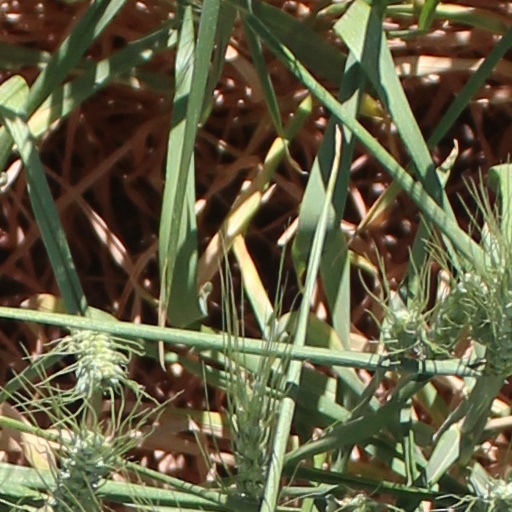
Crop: wheat